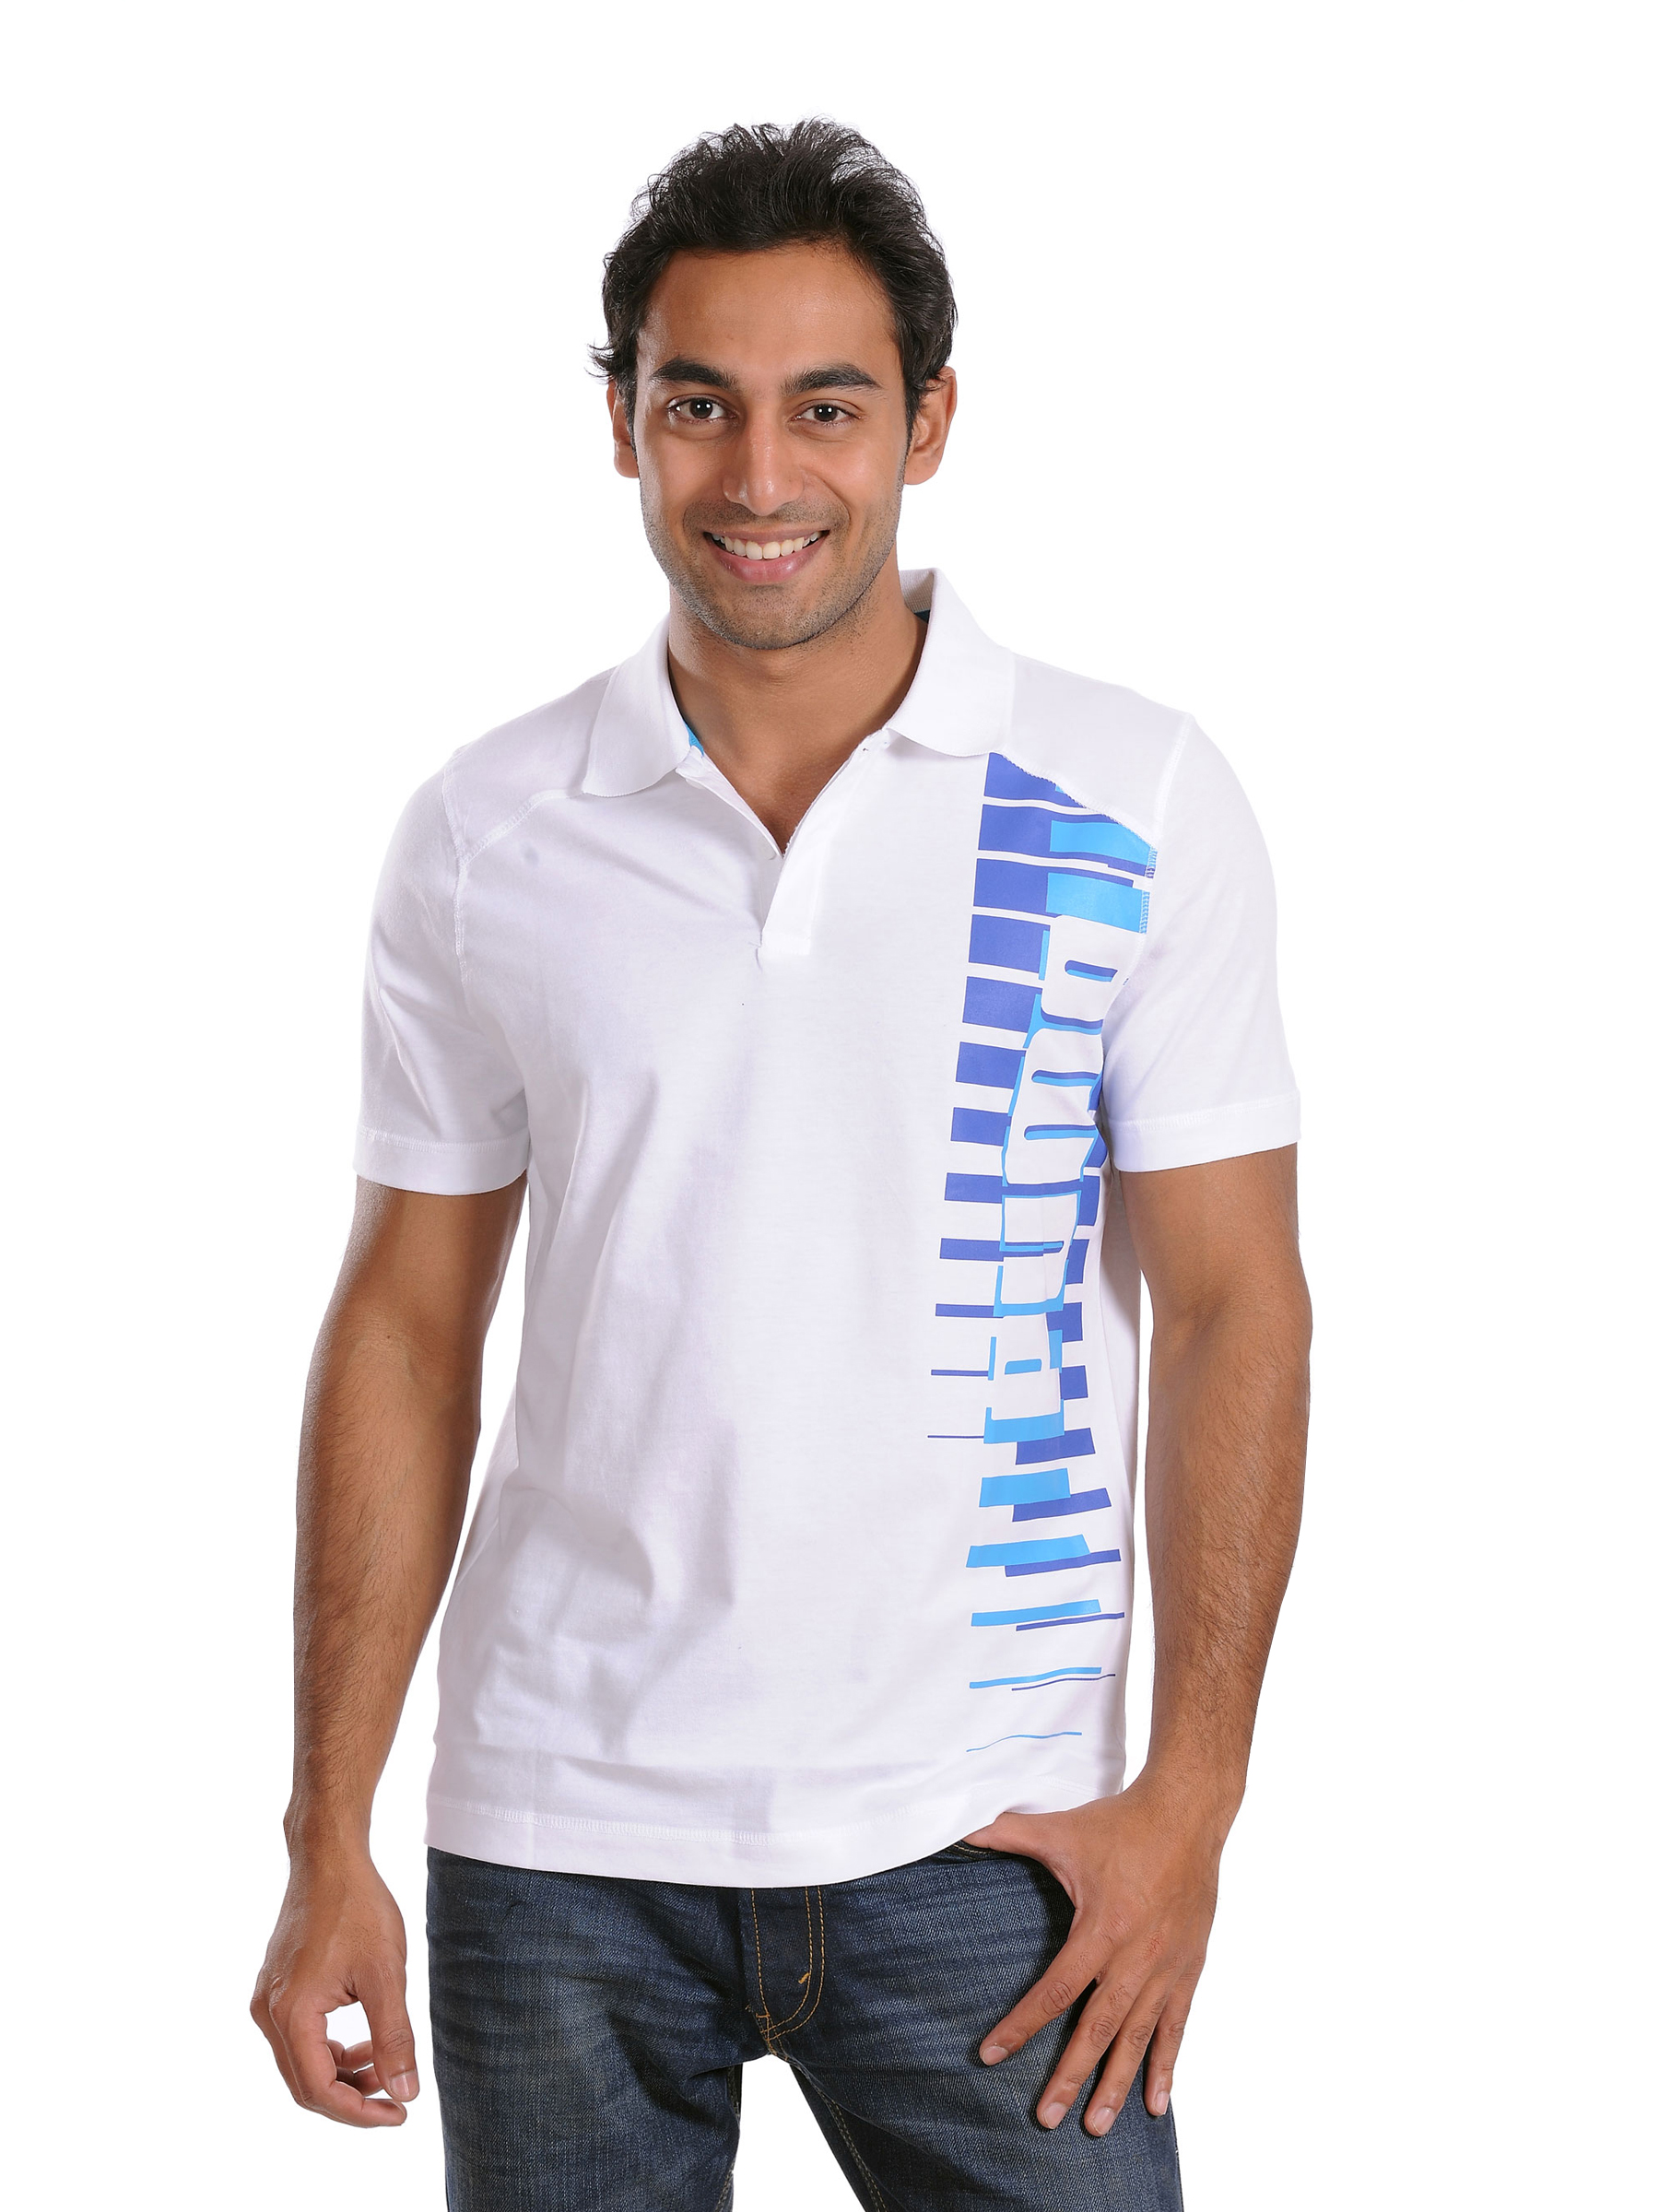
Puma Mens Keyboard Sidebar White Polo T-shirt
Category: Apparel / Topwear / Tshirts
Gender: Men
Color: White
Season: Fall 2010
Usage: Casual